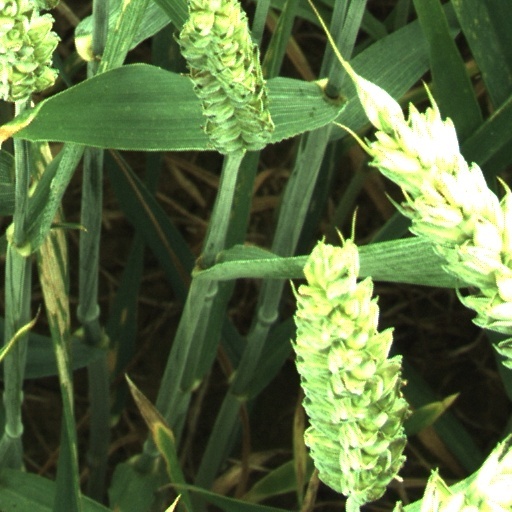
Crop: wheat